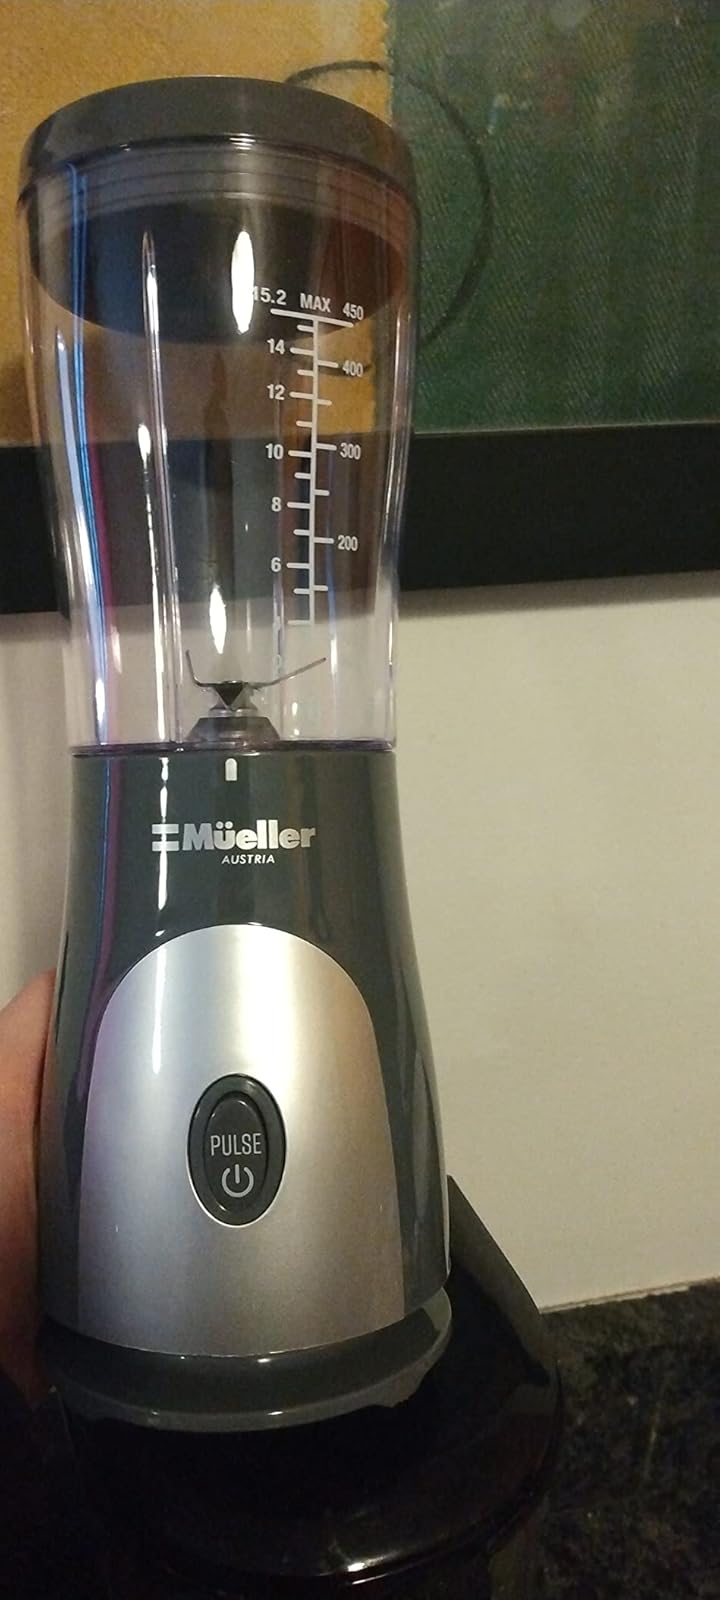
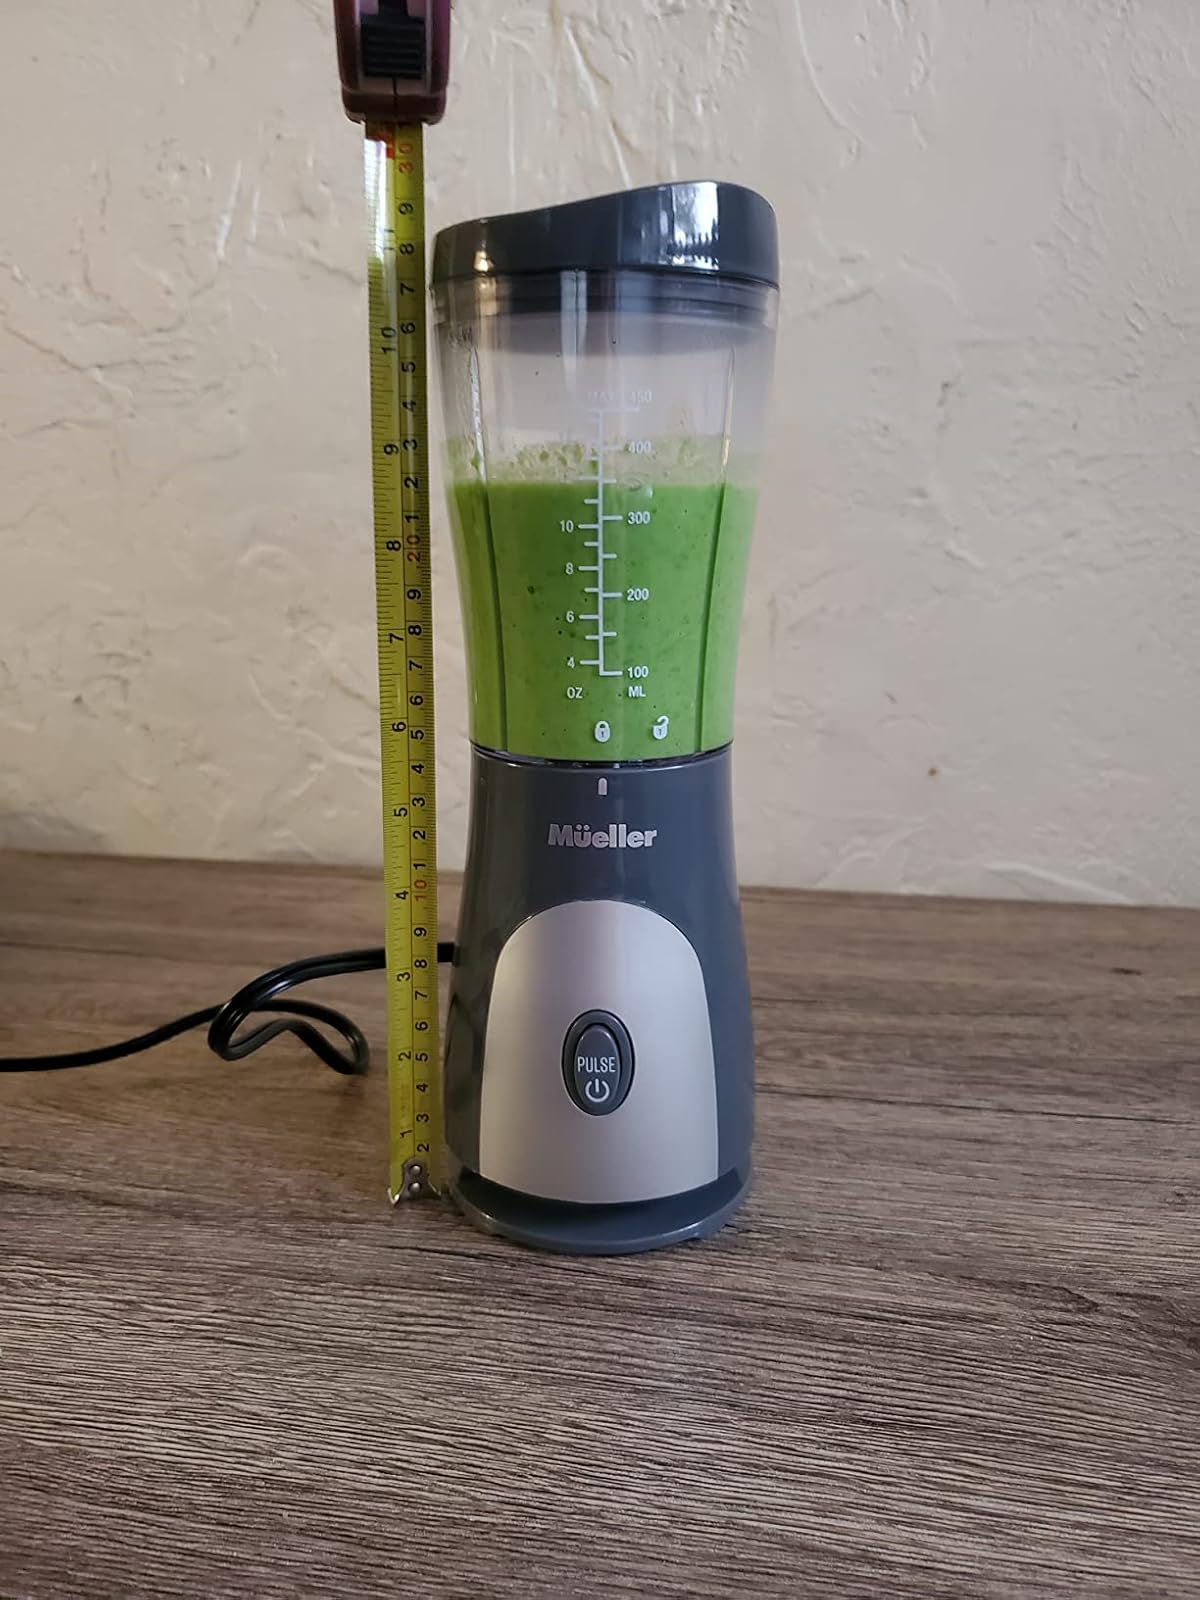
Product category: items_blender
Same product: yes